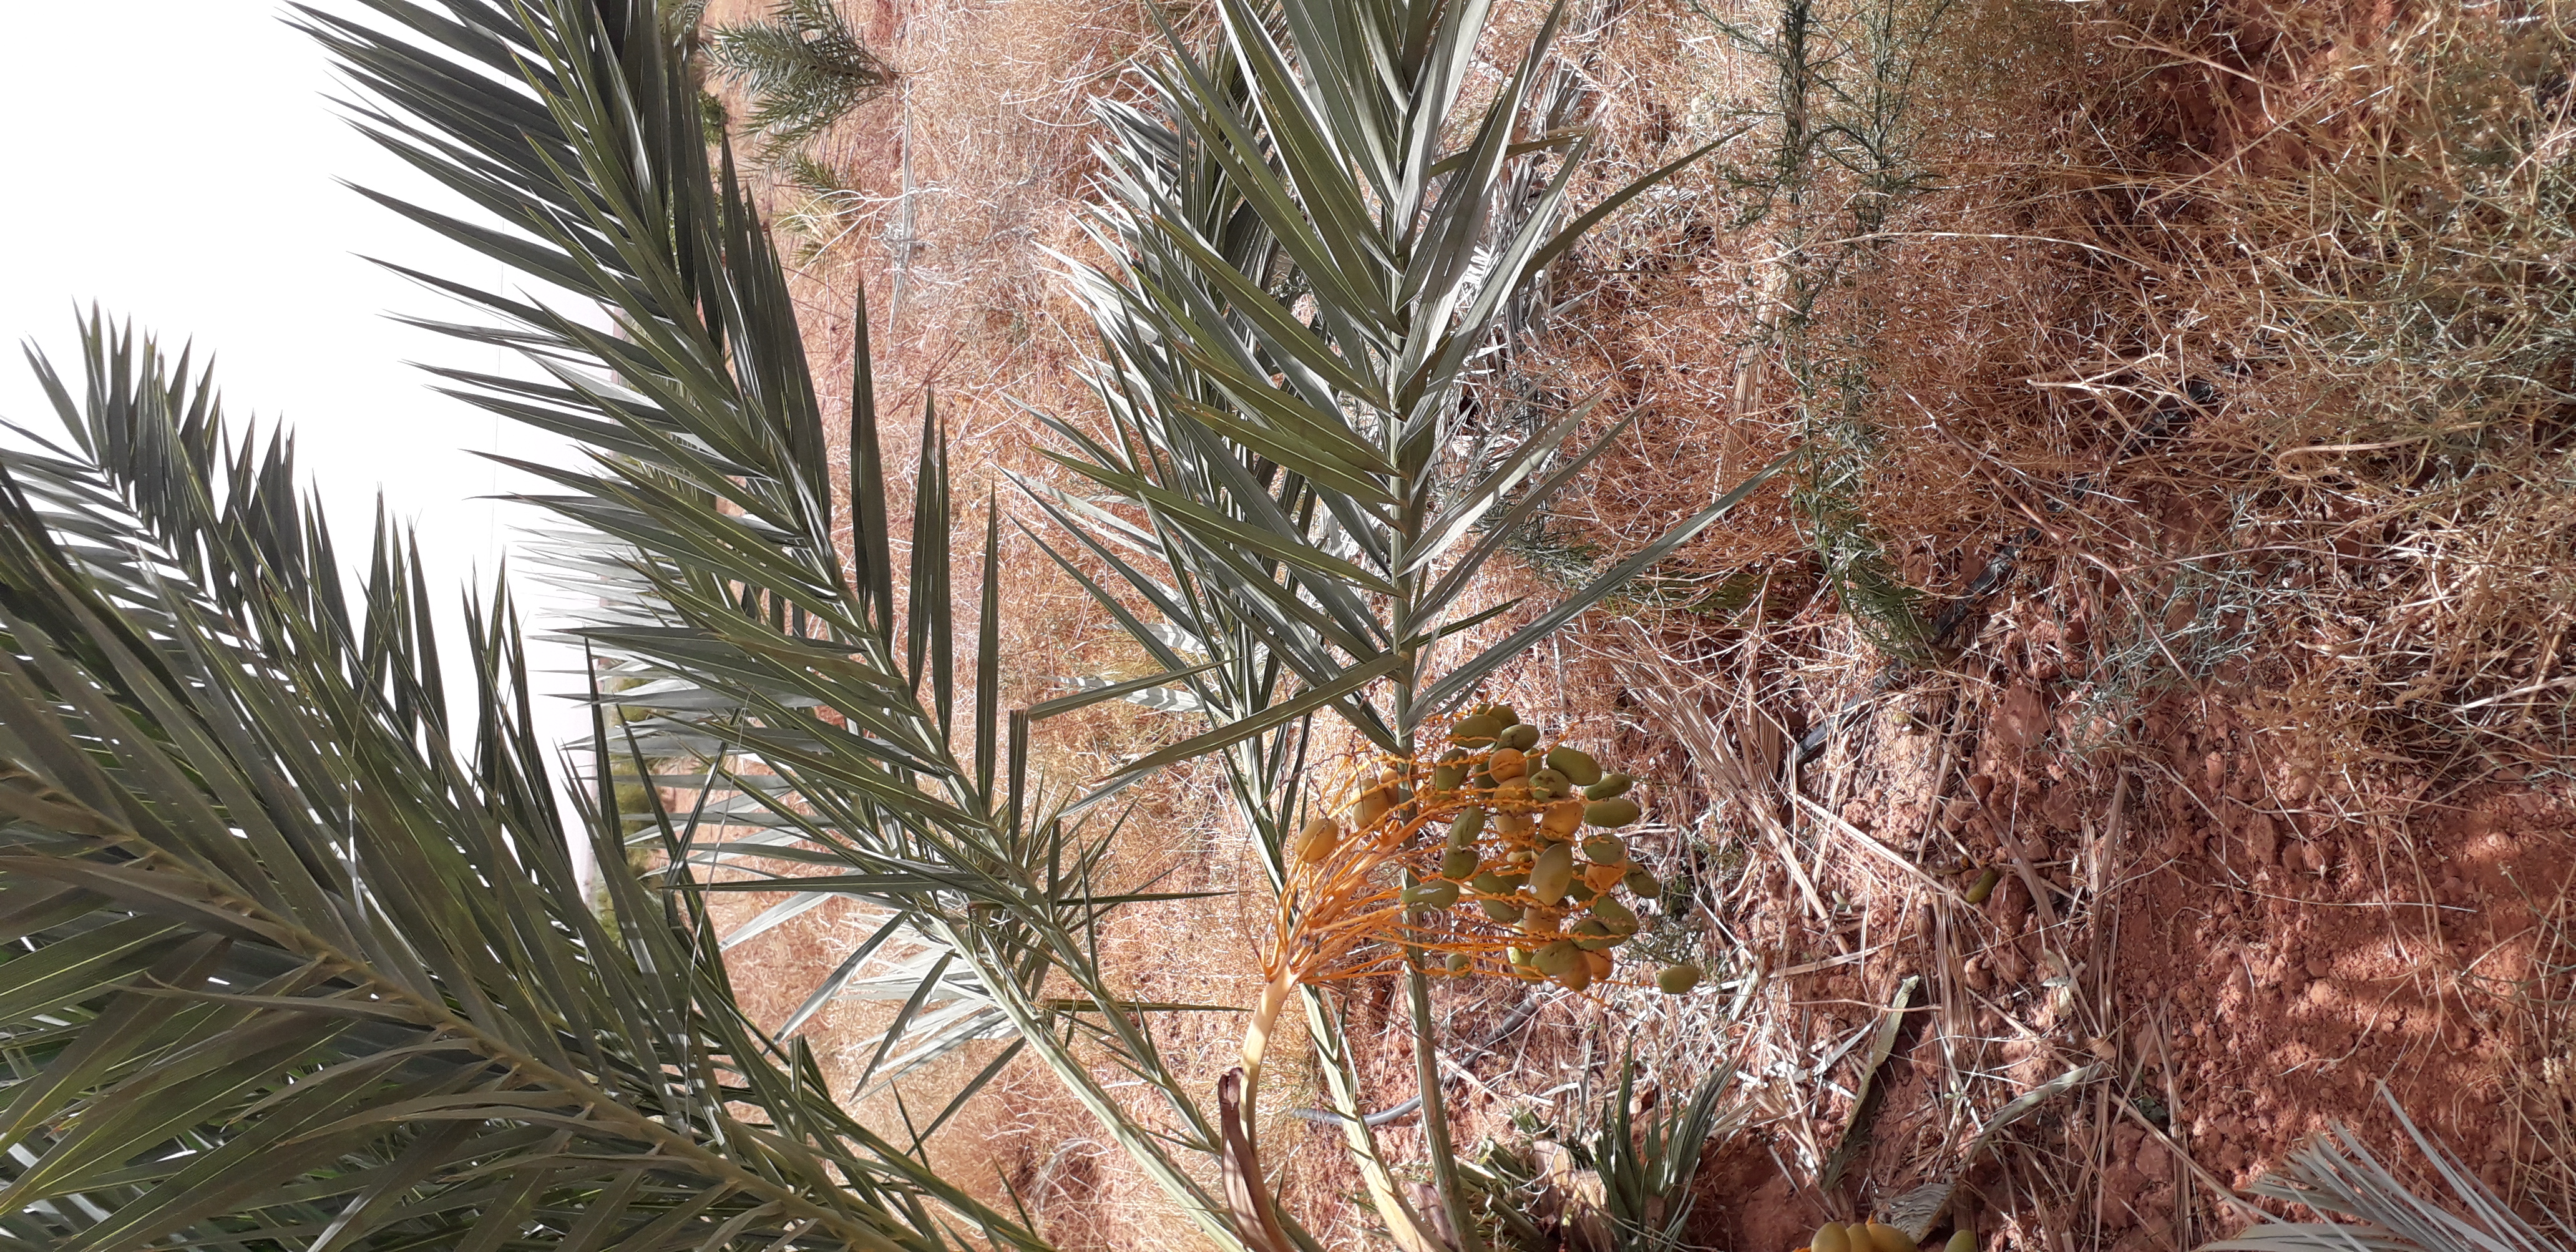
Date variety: Boumajhoul